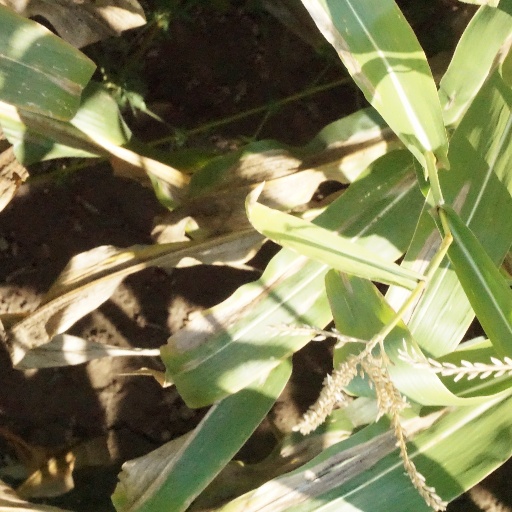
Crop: maize; corn